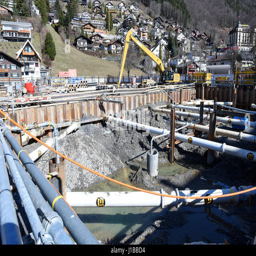
a city : excavations for the foundations of a house at a city